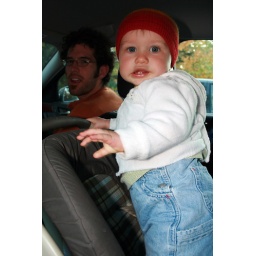
Lewis learned to stand up backwards in his car seat and protested when we tried to turn him around.